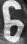
Number: 6